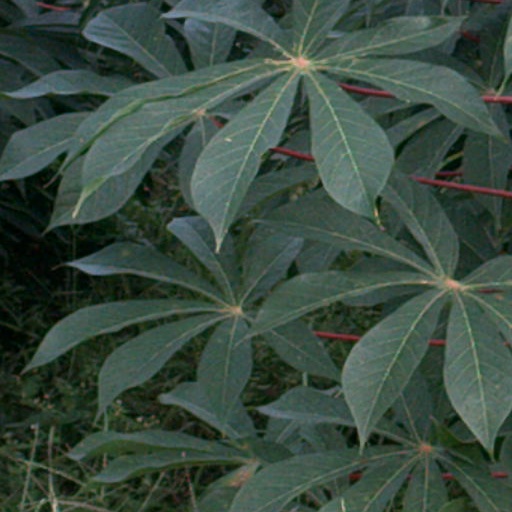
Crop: cassava